Ministers of the Sri Lanka Government

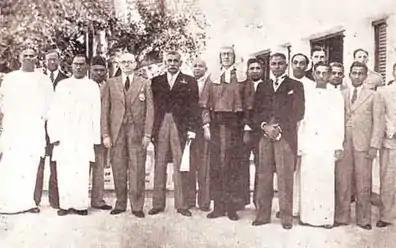
Ministers of first Cabinet of Ceylon, 1947

In the Sri Lankan Government, ministers are members of Parliament who hold appointments from the President to perform certain functions of government. This includes formulating and implementing policies and heading government ministries. Ministers collectively make up the executive branch of the Government of Sri Lanka. Constitutionally, the president is obliged to follow the advice of the prime minister on the appointment and dismissal of ministers.